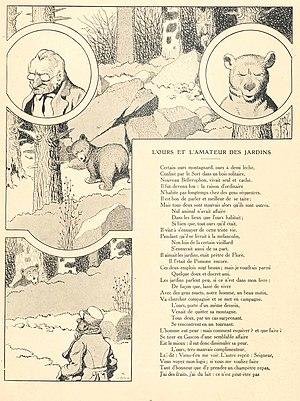
L’Ours et l’Amateur des jardins est la dixième fable du livre VIII de Jean de La Fontaine situé dans le deuxième recueil des Fables de La Fontaine, édité pour la première fois en 1678.